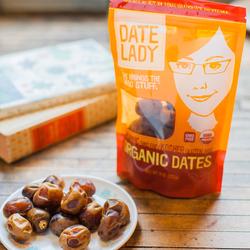
Label: Dates